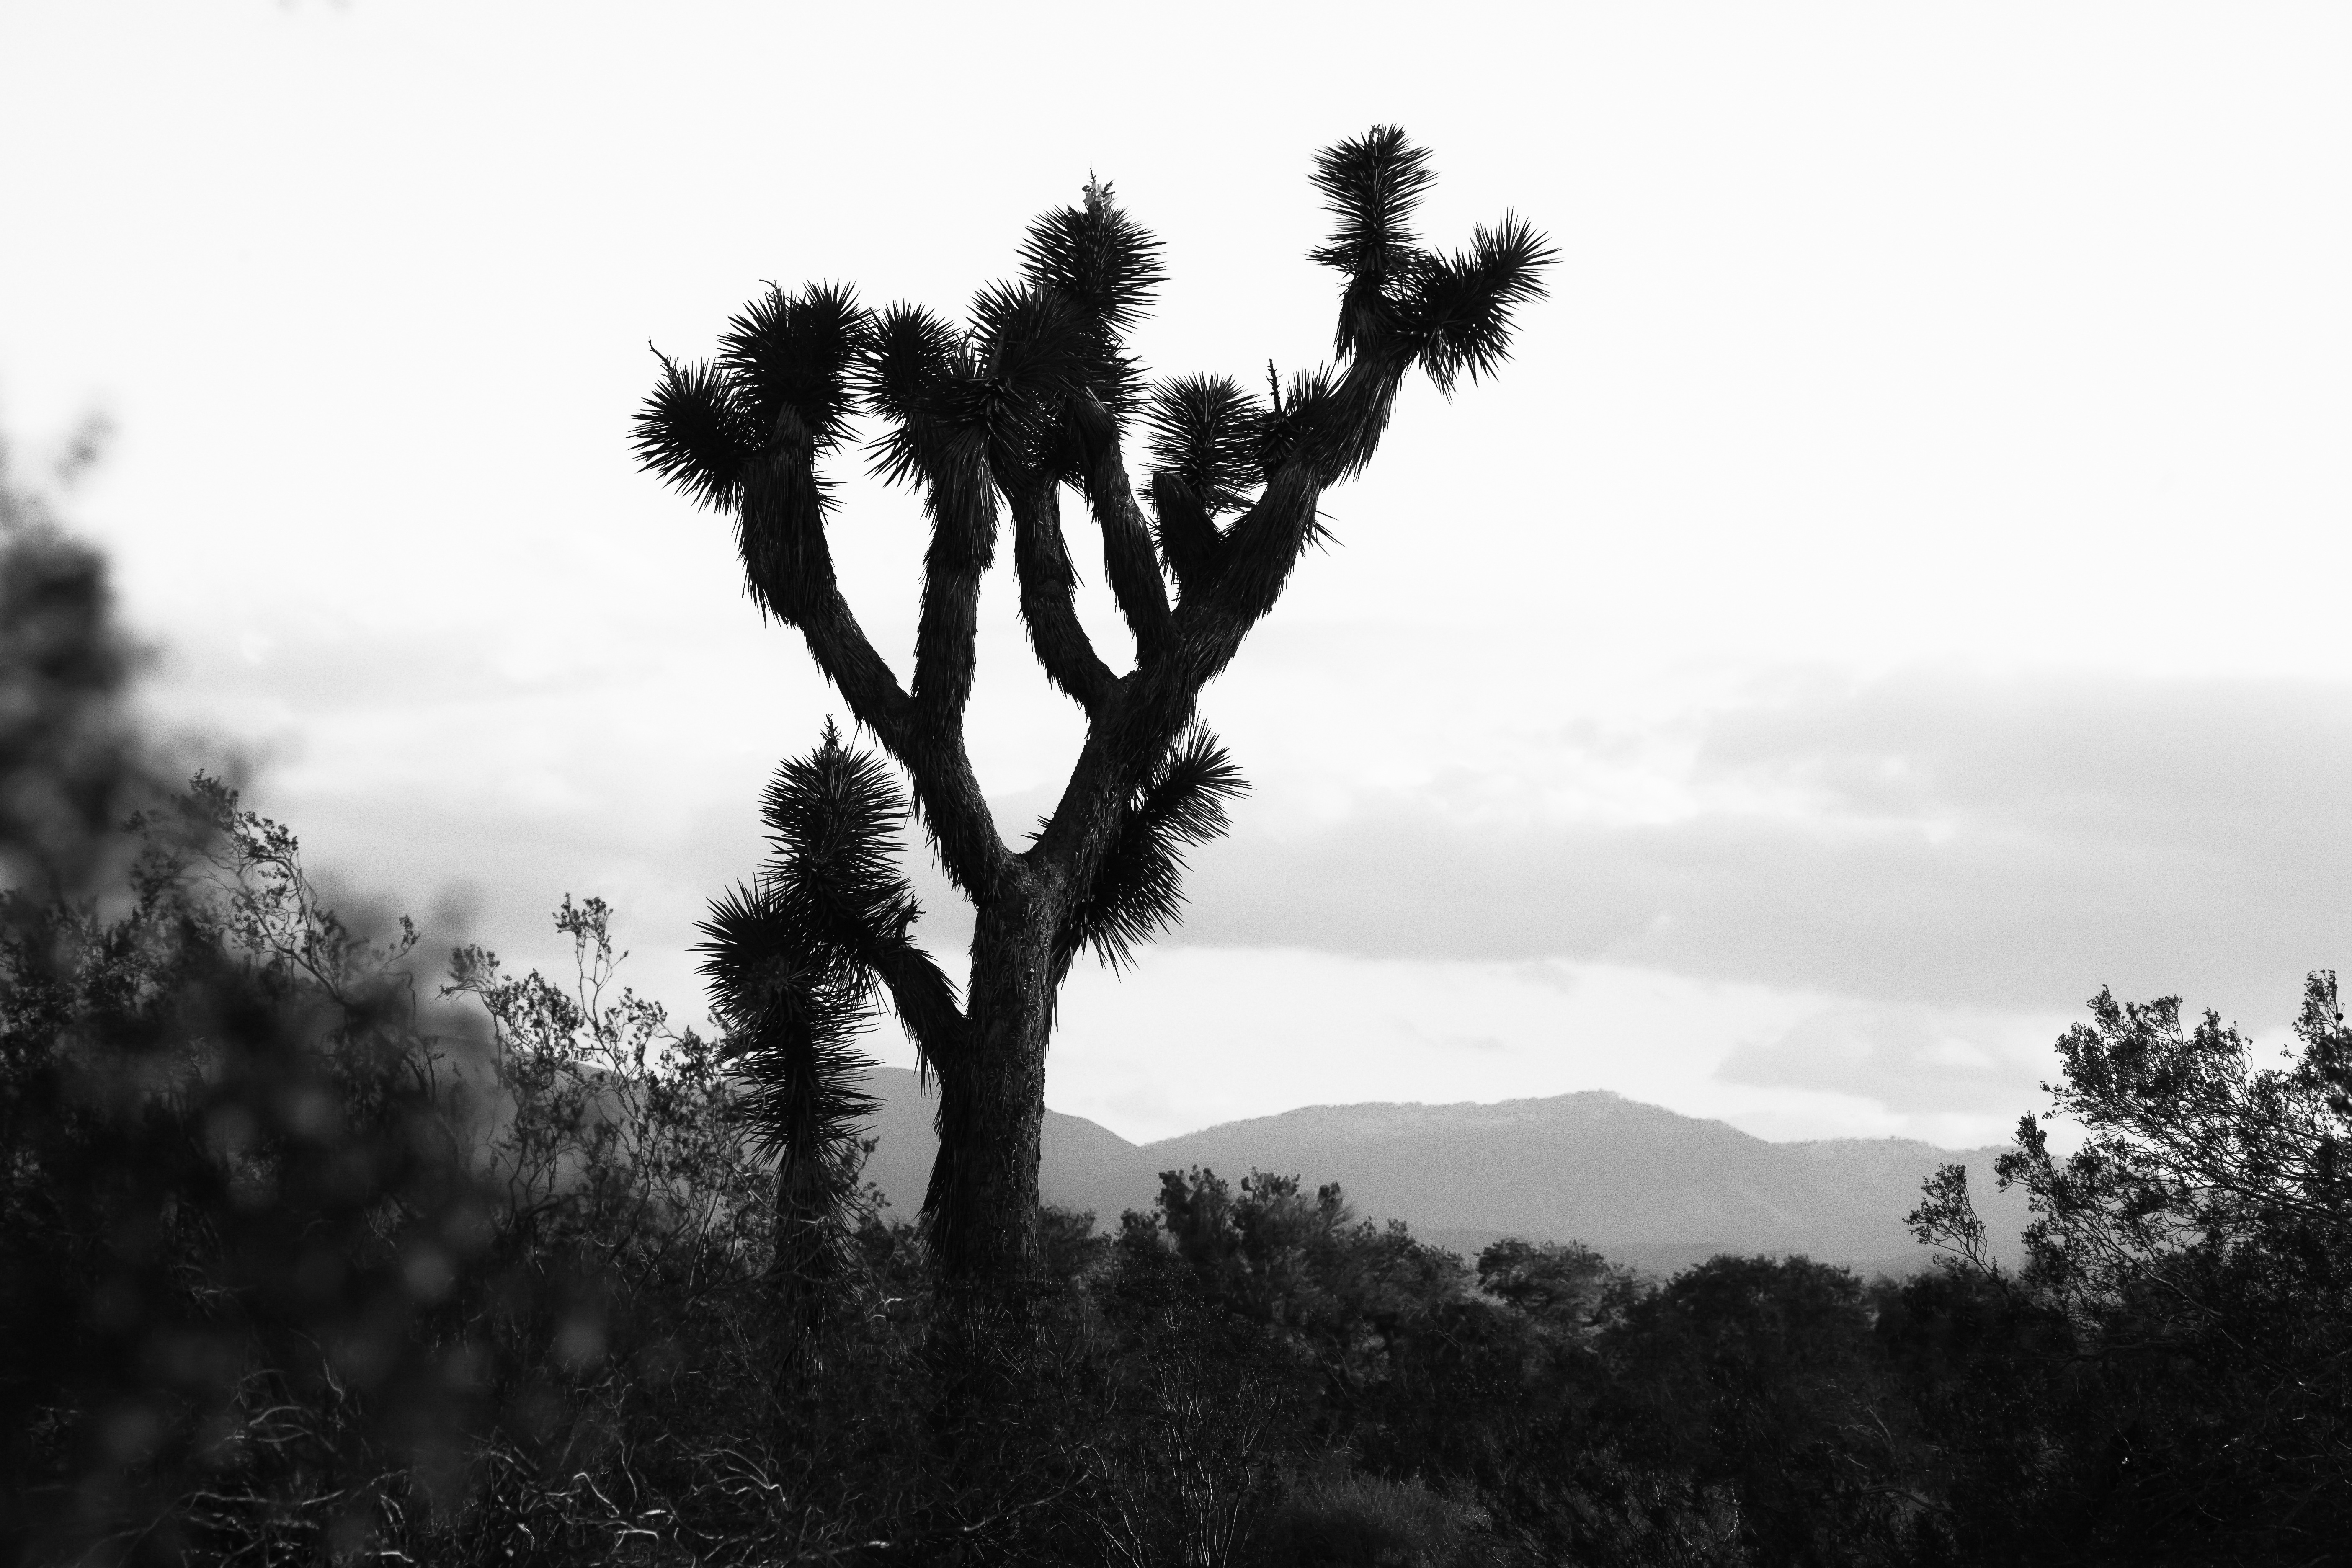
landscape, tree, nature, grass, horizon, wilderness, branch, silhouette, mountain, black and white, plant, sky, sunlight, leaf, desert, flower, valley, land, travel, dry, environment, scenic, scenery, monochrome, california, heat, outdoors, mojave, joshua tree, monochrome photography, atmospheric phenomenon, woody plant, arecales, palm family, california desert